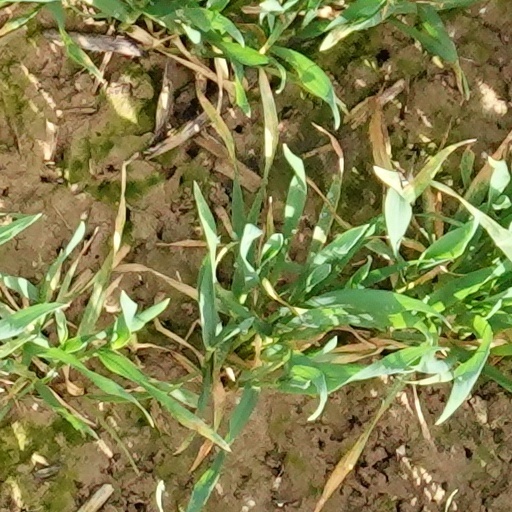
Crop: wheat